Peace–industrial complex

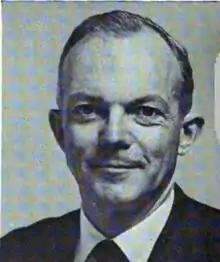
US. Rep. John F. Seiberling the time of his 1972 address to the Congress calling for a Peace-industrial complex

Various scholars (Suter 1986, Aberkane 2012, Roberts 2009) and politicians (Seiberling 1972) have thus advocated that peace profiteering should simply be made palatably larger than any possible war profiteering, thus transcending the war against war. However, the first generations of Peace-Industrial scholars have advocated frontal opposition to the military-industrial complex rather than its transcendent, voluntary metamorphosis into a globally benevolent yet very profitable peace-industrial complex.